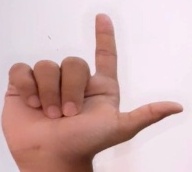
ASL sign: L